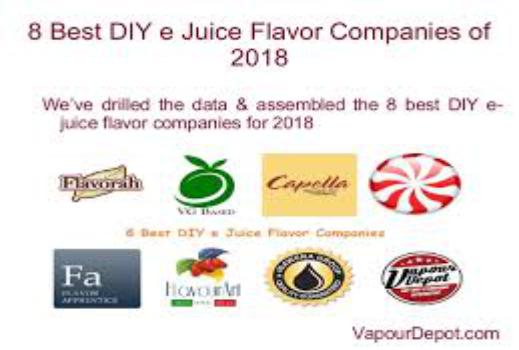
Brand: copella
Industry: Food